TRS-80 Model 100

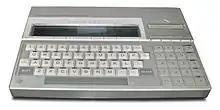
TI Compact Computer 40

The Tandy 200 was introduced in 1984 as a more capable sister product of the Model 100. The Tandy 200 has a flip-up 16 line by 40 column display and came with 24 KB RAM which can be expanded to 72 KB (3 banks of 24 KB). Rather than the "button" style keys of the Model 100, its four arrow keys are a cluster of keys of the same size and shape as those comprising the keyboard, though the function and command "keys" are still of the button type. The Tandy 200 includes Multiplan, a spreadsheet application. It also added DTMF tone dialing for the internal modem, whereas the Model 100 only supports pulse dialing. On a phone line that doesn't support pulse dialing, users may dial manually using a touch-tone phone and then put the Model 100 online.